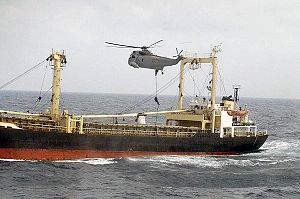
Amsterdam-klassen / Operativt / So San episoden
Landsætningen af boardingholdet om bord på So San (bemærk de nedskudte kabler på skibet)
Amsterdam-klassen er et af produkt af samarbejdet mellem Koninklijke Marine og Armada Española. Klassen består af to skibe, A836 Amsterdam og A14 Patiño. Det hollandske skib er navngivet efter den hollandske storby Amsterdam, mens det spanske skib er opkaldt efter den spanske marineminister José Patiño Rosales, som omorganiserede flåden efter ordre fra Filip 5. af Spanien.